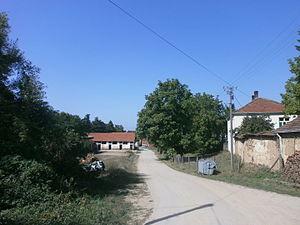
Čukljenik est un village de Serbie situé sur le territoire de la Ville de Leskovac, district de Jablanica. Au recensement de 2011, il comptait 566 habitants.